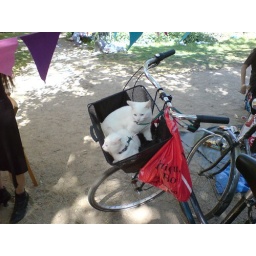
Aaaaw. Some sweet cats a woman carried in the basket in front of her bike.